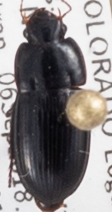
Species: Harpalus ellipsis
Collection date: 2018-09-06
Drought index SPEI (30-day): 1.106
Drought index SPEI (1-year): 0.71
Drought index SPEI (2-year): -0.018